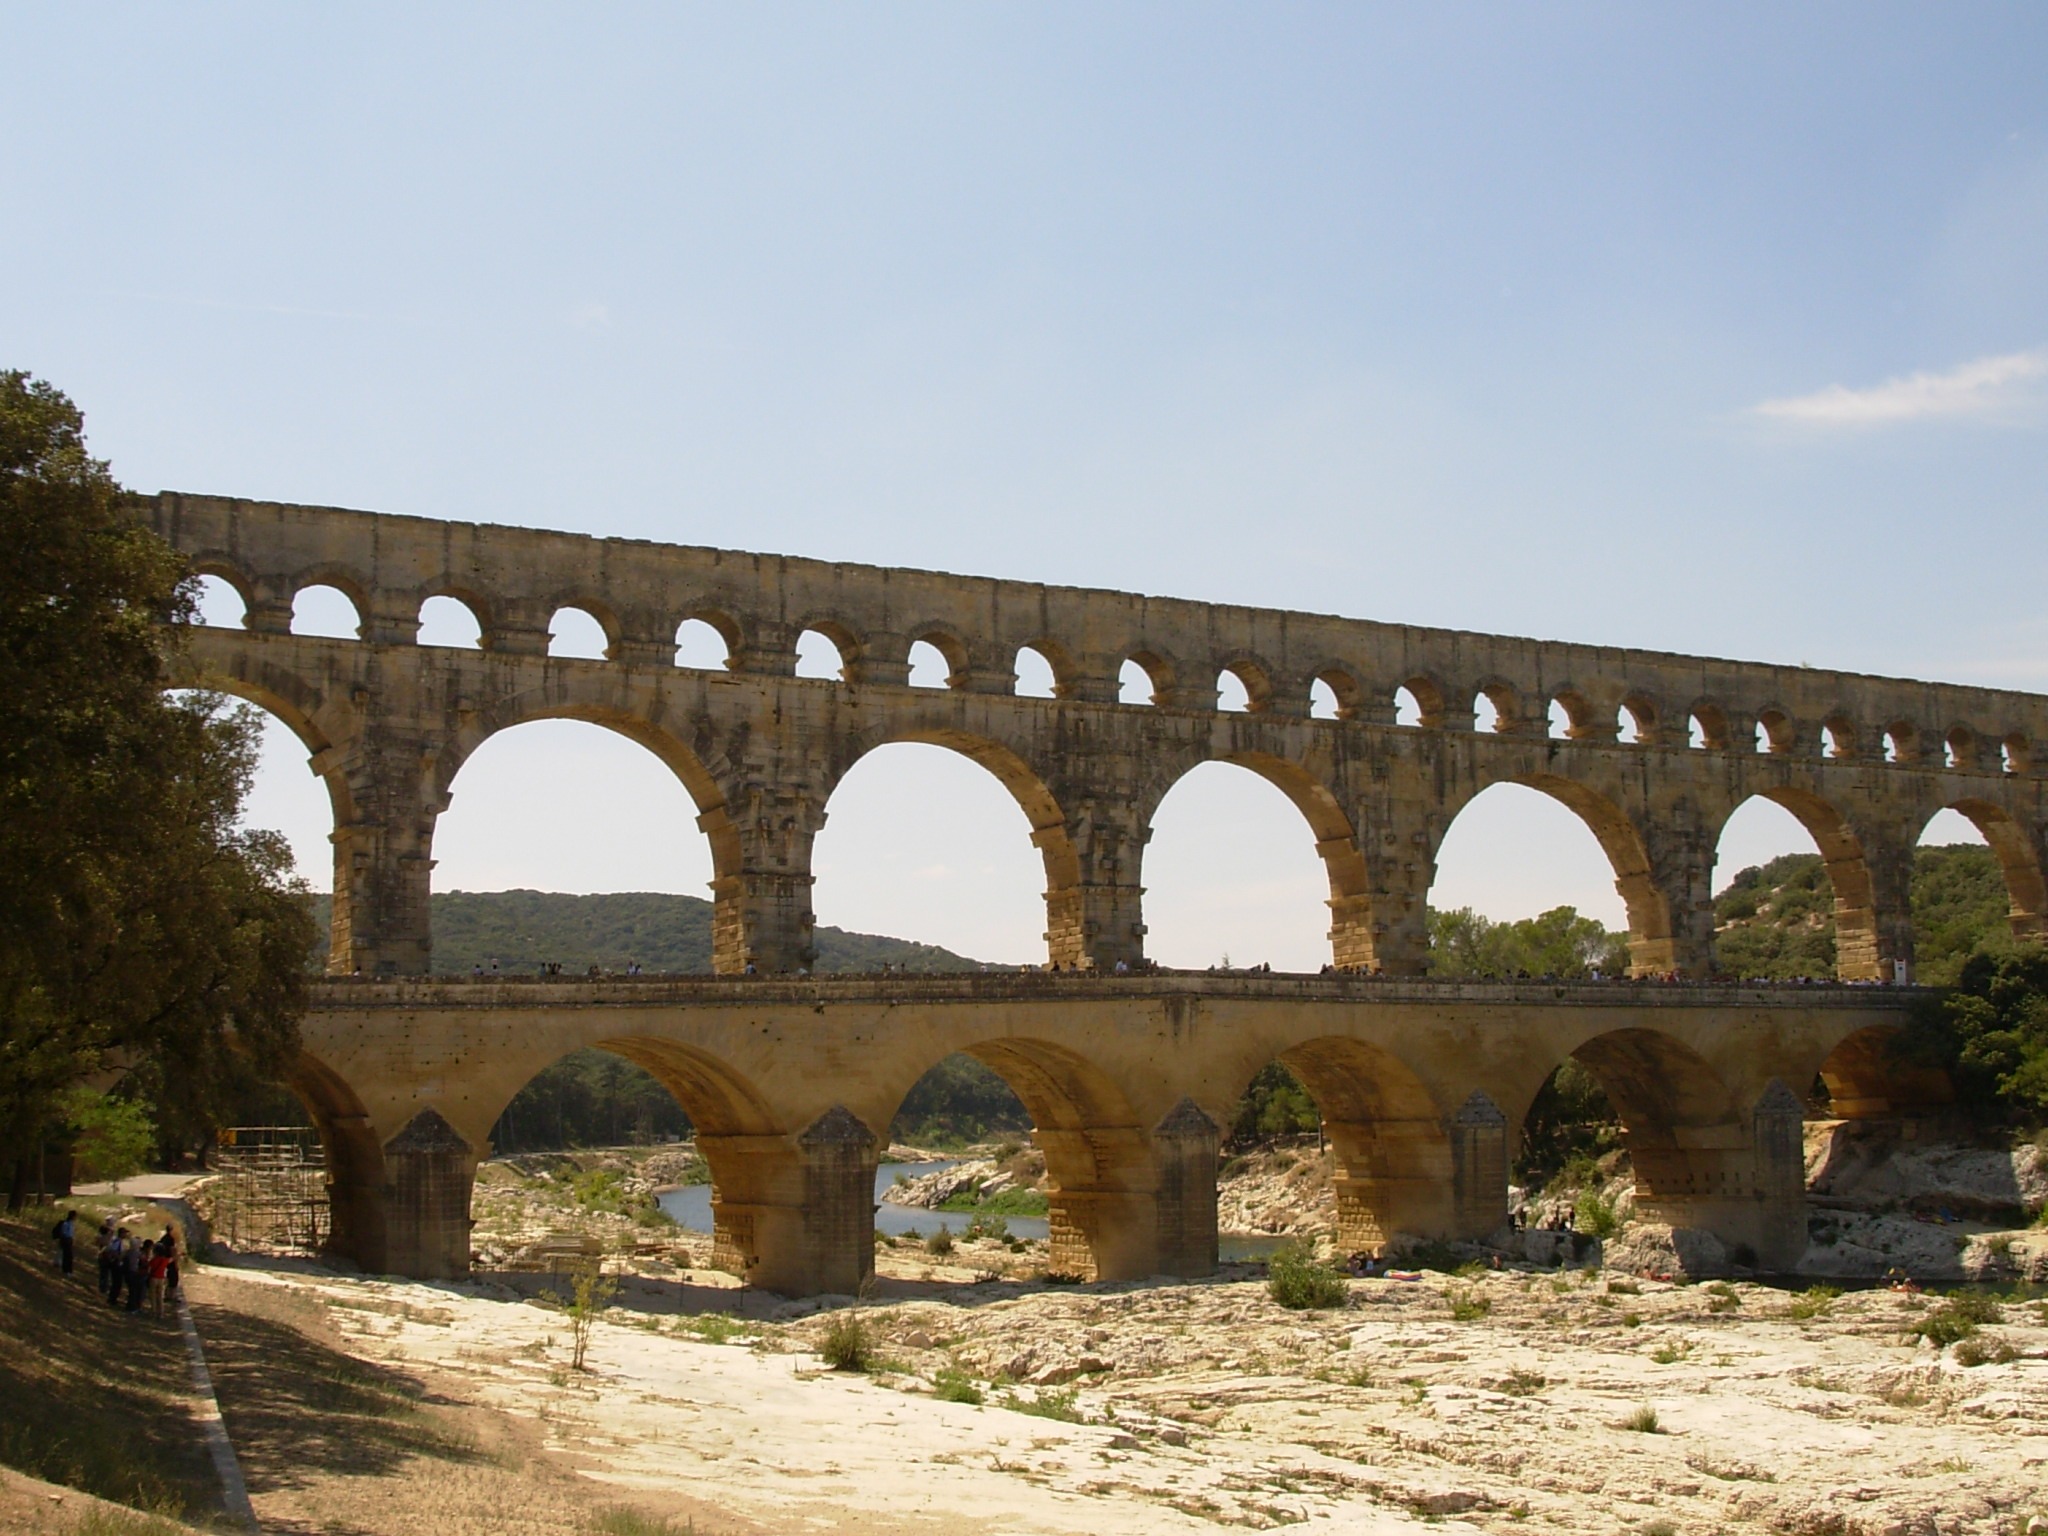
bridge, summer, arch, provence, roman, viaduct, vaucluse, pont du gard, aqueduct, arch bridge, truss bridge, devil's bridge, ancient history, nonbuilding structure, girder bridge